Bob McChesney (American football, born 1912)

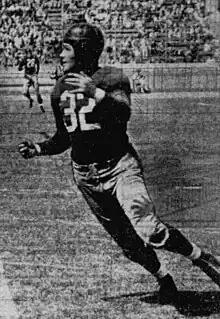
McChesney in 1942

Robert Edward McChesney (July 12, 1912 – September 20, 1986) was an American football end in the National Football League (NFL) for the Boston/Washington Redskins. He played college football at the University of California, Los Angeles. He was selected to a Pro Bowl team on two occasions - in 1938 and in 1942. He was a member of the 1942 Redskins team that upset the undefeated Chicago Bears in the NFL Championship Game. Statistically, his best year as a pro was in 1941 when he had 19 receptions for 213 yards and 2 touchdowns.